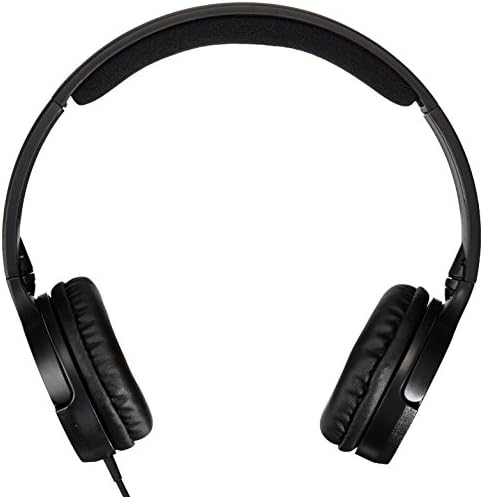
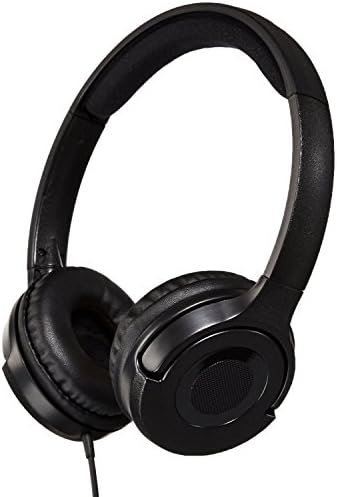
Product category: headphones
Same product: yes